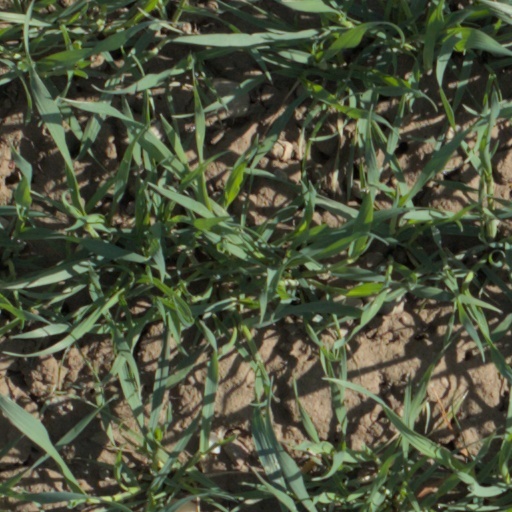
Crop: wheat